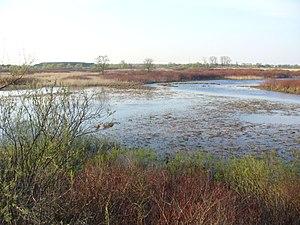
La 1ʳᵉ division de cavalerie est une unité de cavalerie, partie de l'armée impériale allemande, qui participe lors de la Première Guerre mondiale aux combats du front de l'Est.